LGBTQ rights in Azerbaijan

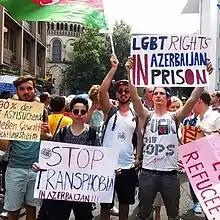
Activists protest LGBT rights violations in Azerbaijan during a 2015 rally in Germany.

As in most other post-Soviet era countries, Azerbaijan remains a place where homosexuality is an issue surrounded by confusion. There is hardly any objective or correct information on the psychological, sociological and legal aspects of homosexuality in Azerbaijan, with the result that the majority of the society simply does not know what homosexuality is.